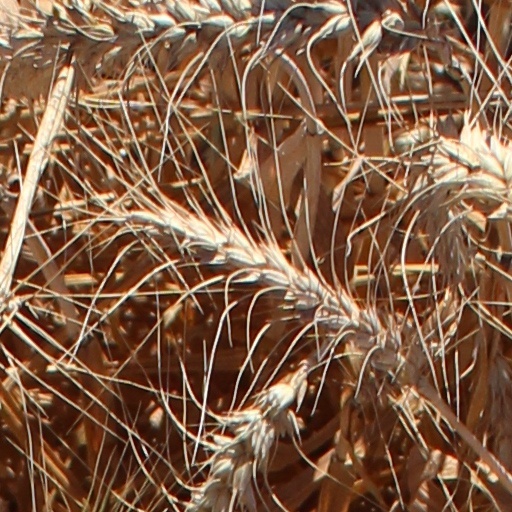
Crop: wheat